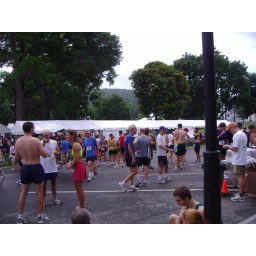
They all hang out drinking water and eating oranges and sweating -- it's hot at 9am in July!